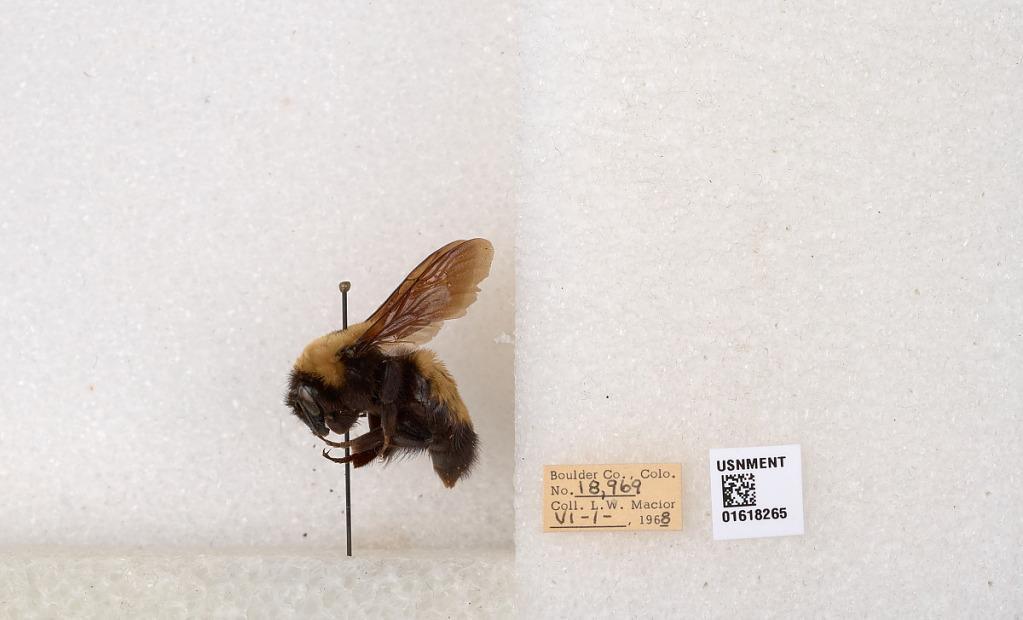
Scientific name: Bombus (Bombus) nevadensis Cresson
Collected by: L. Macior
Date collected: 1968-6-1
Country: United States
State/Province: Colorado
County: Boulder
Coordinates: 40.0925, -105.358